Scherz

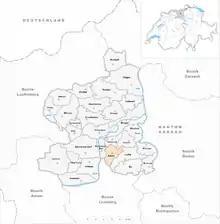
Scherz

Scherz is a former municipality in the district of Brugg in canton of Aargau in Switzerland. On 1 January 2018 the former municipality of Scherz merged into the municipality of Lupfig.